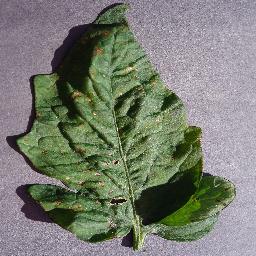
Label: Tomato___Target_Spot